Fred Weller

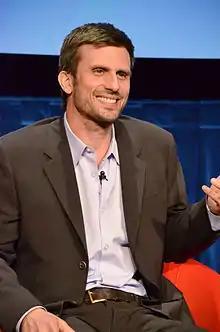
Weller in April 2012

Frederick Breithoff Weller (born April 18, 1966) is an American actor known for portraying Johnny Sandowski on "Missing Persons," Shane Mungitt in "Take Me Out" and Marshall Mann on "In Plain Sight".